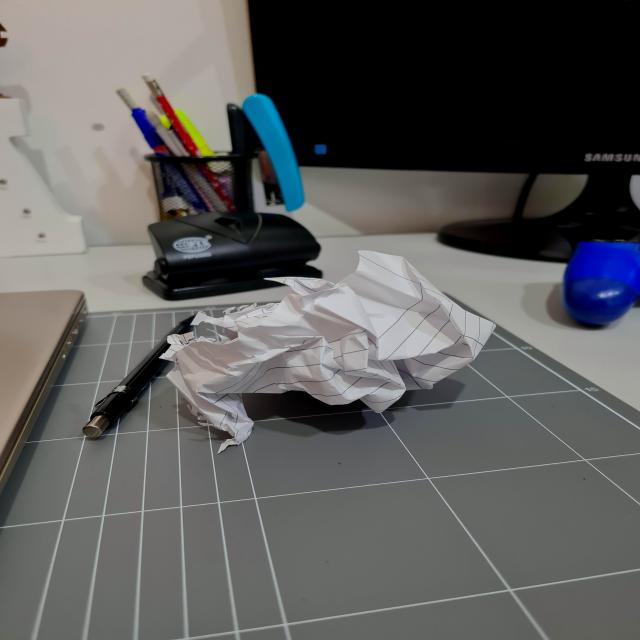
Label: tissues